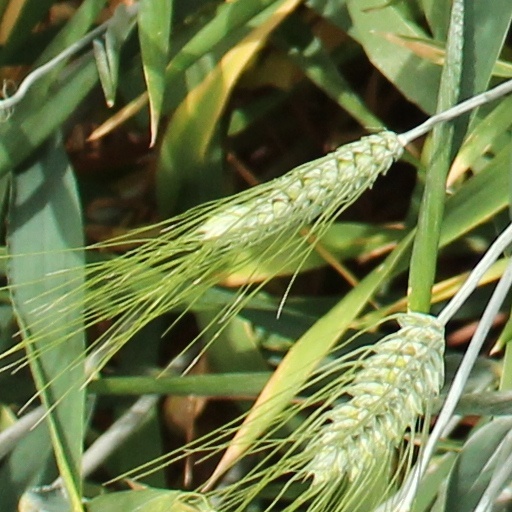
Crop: wheat